Scorpion

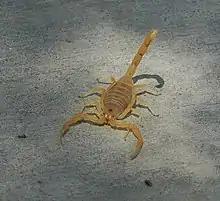
Arizona bark scorpion, one of the few species whose venom is deadly to humans

Most scorpions reproduce sexually, with male and female individuals; species in some genera, such as "Hottentotta" and "Tityus", and the species "Centruroides gracilis", "Liocheles australasiae", and "Ananteris coineaui" have been reported, not necessarily reliably, to reproduce through parthenogenesis, in which unfertilized eggs develop into living embryos. Receptive females produce pheromones which are picked up by wandering males using their pectines to comb the substrate. Males begin courtship by shifting their bodies back and forth, with the legs still, a behavior known as juddering. This appears to produce ground vibrations that are picked up by the female.